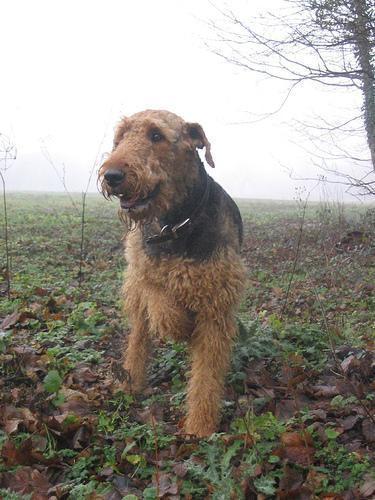
Airedale